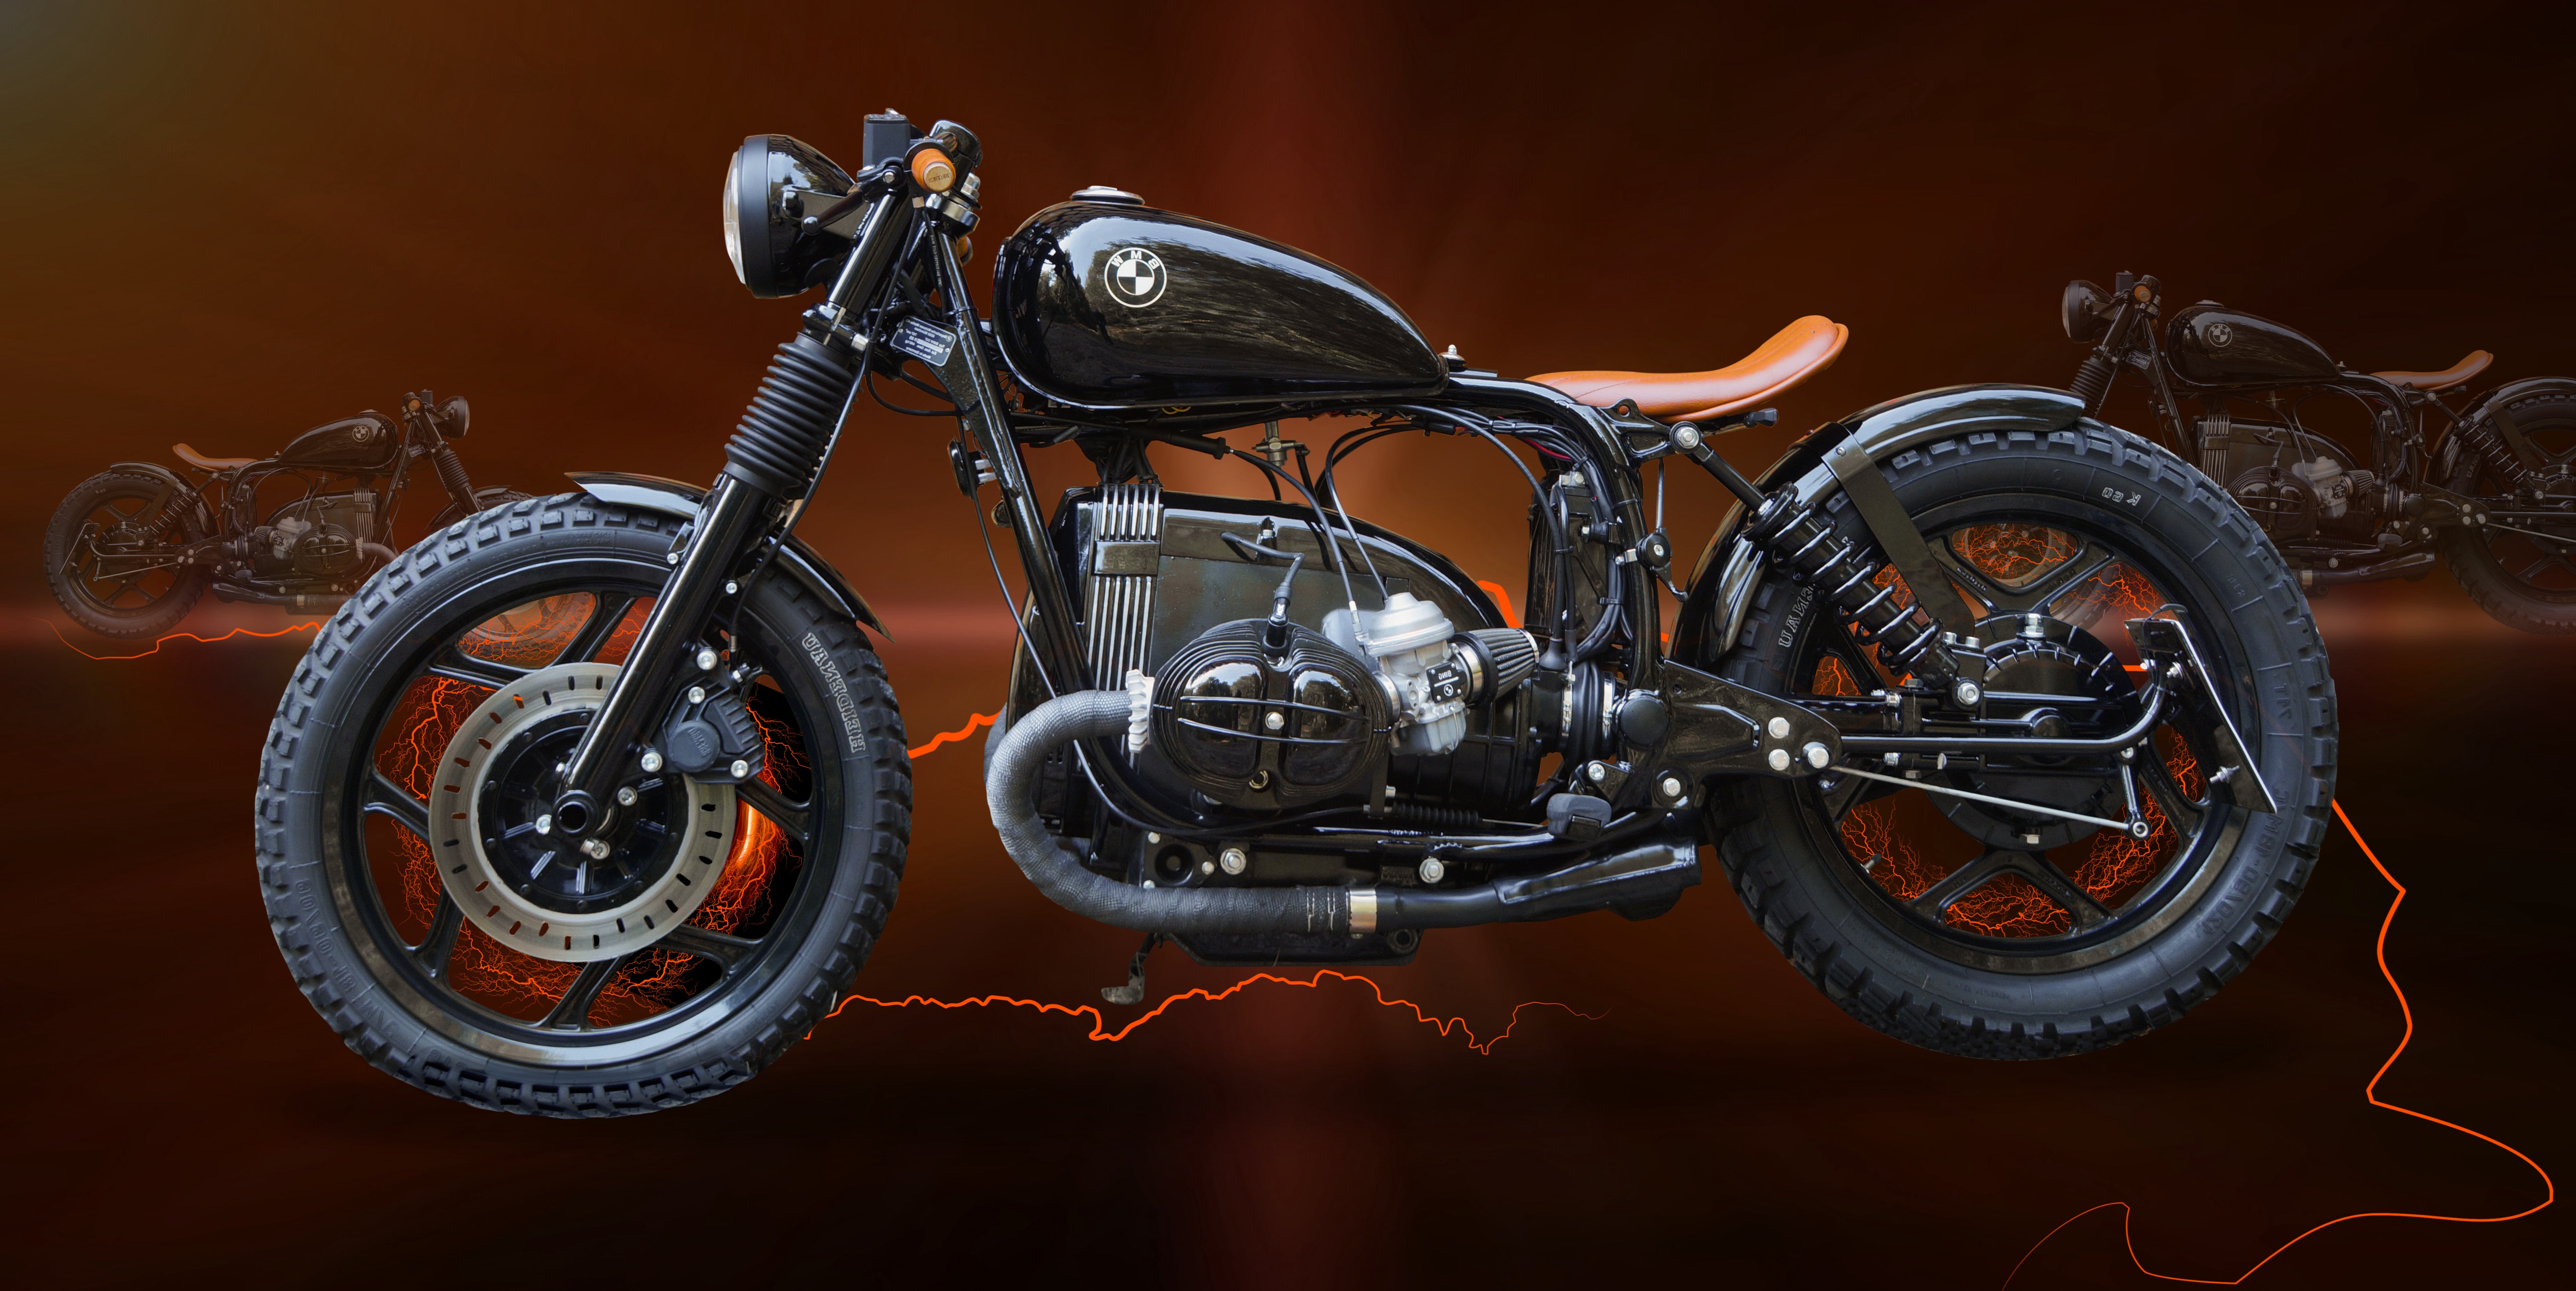
motorcycle, fuel tank, tire, wheel, Automotive fuel system, automotive tire, automotive lighting, motor vehicle, vehicle, tread, automotive design, automotive exhaust, alloy wheel, rim, headlamp, fender, vehicle brake, motorcycle accessories, automotive wheel system, shock absorber, spoke, classic, auto part, automotive exterior, synthetic rubber, metal, art, exhaust system, carbon, tire care, cruiser, pattern, brake, engine, suspension